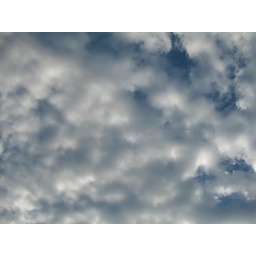
sky as seen from skillman street in dallas, tx this morning about 8am 11 April 2008